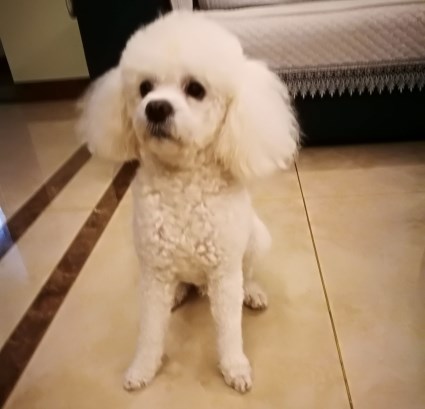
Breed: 7449-n000128-teddy